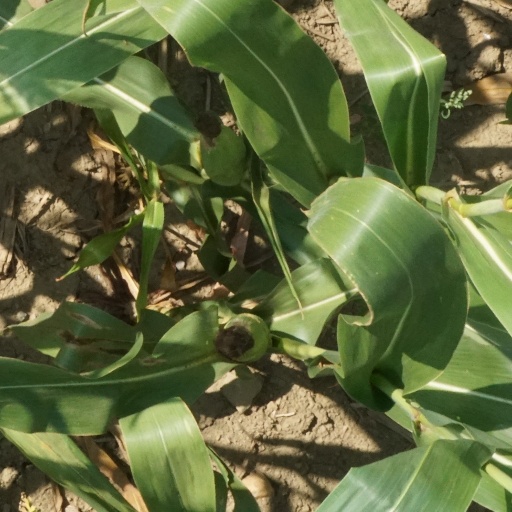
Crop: maize; corn